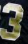
Number: 3